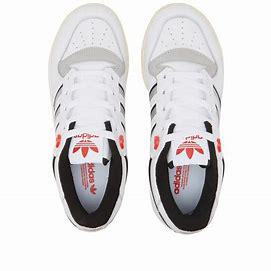
Brand: Adidas
Model: Rivalry 86